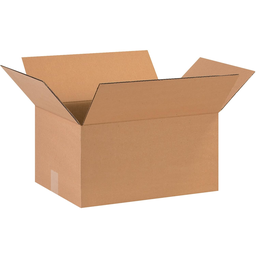
Label: cardboard